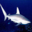
Label: shark